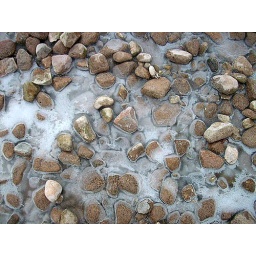
The ice around the rocks in the water made them look fuzzy